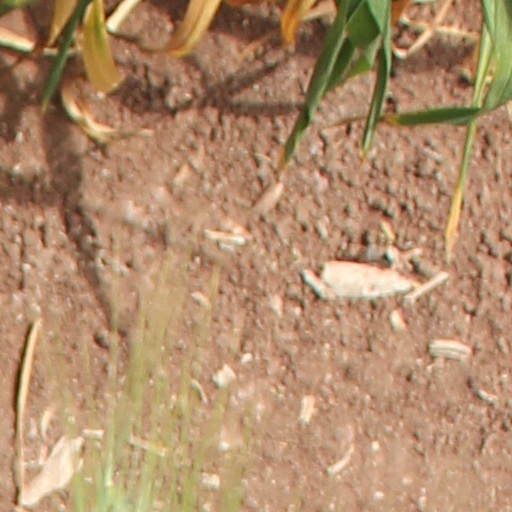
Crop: wheat